Richard Laver

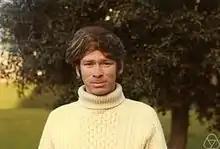
Richard Laver

Richard Joseph Laver (October 20, 1942 – September 19, 2012) was an American mathematician, working in set theory.